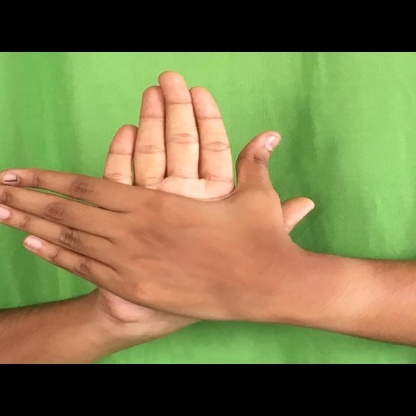
Mudra: Chakra